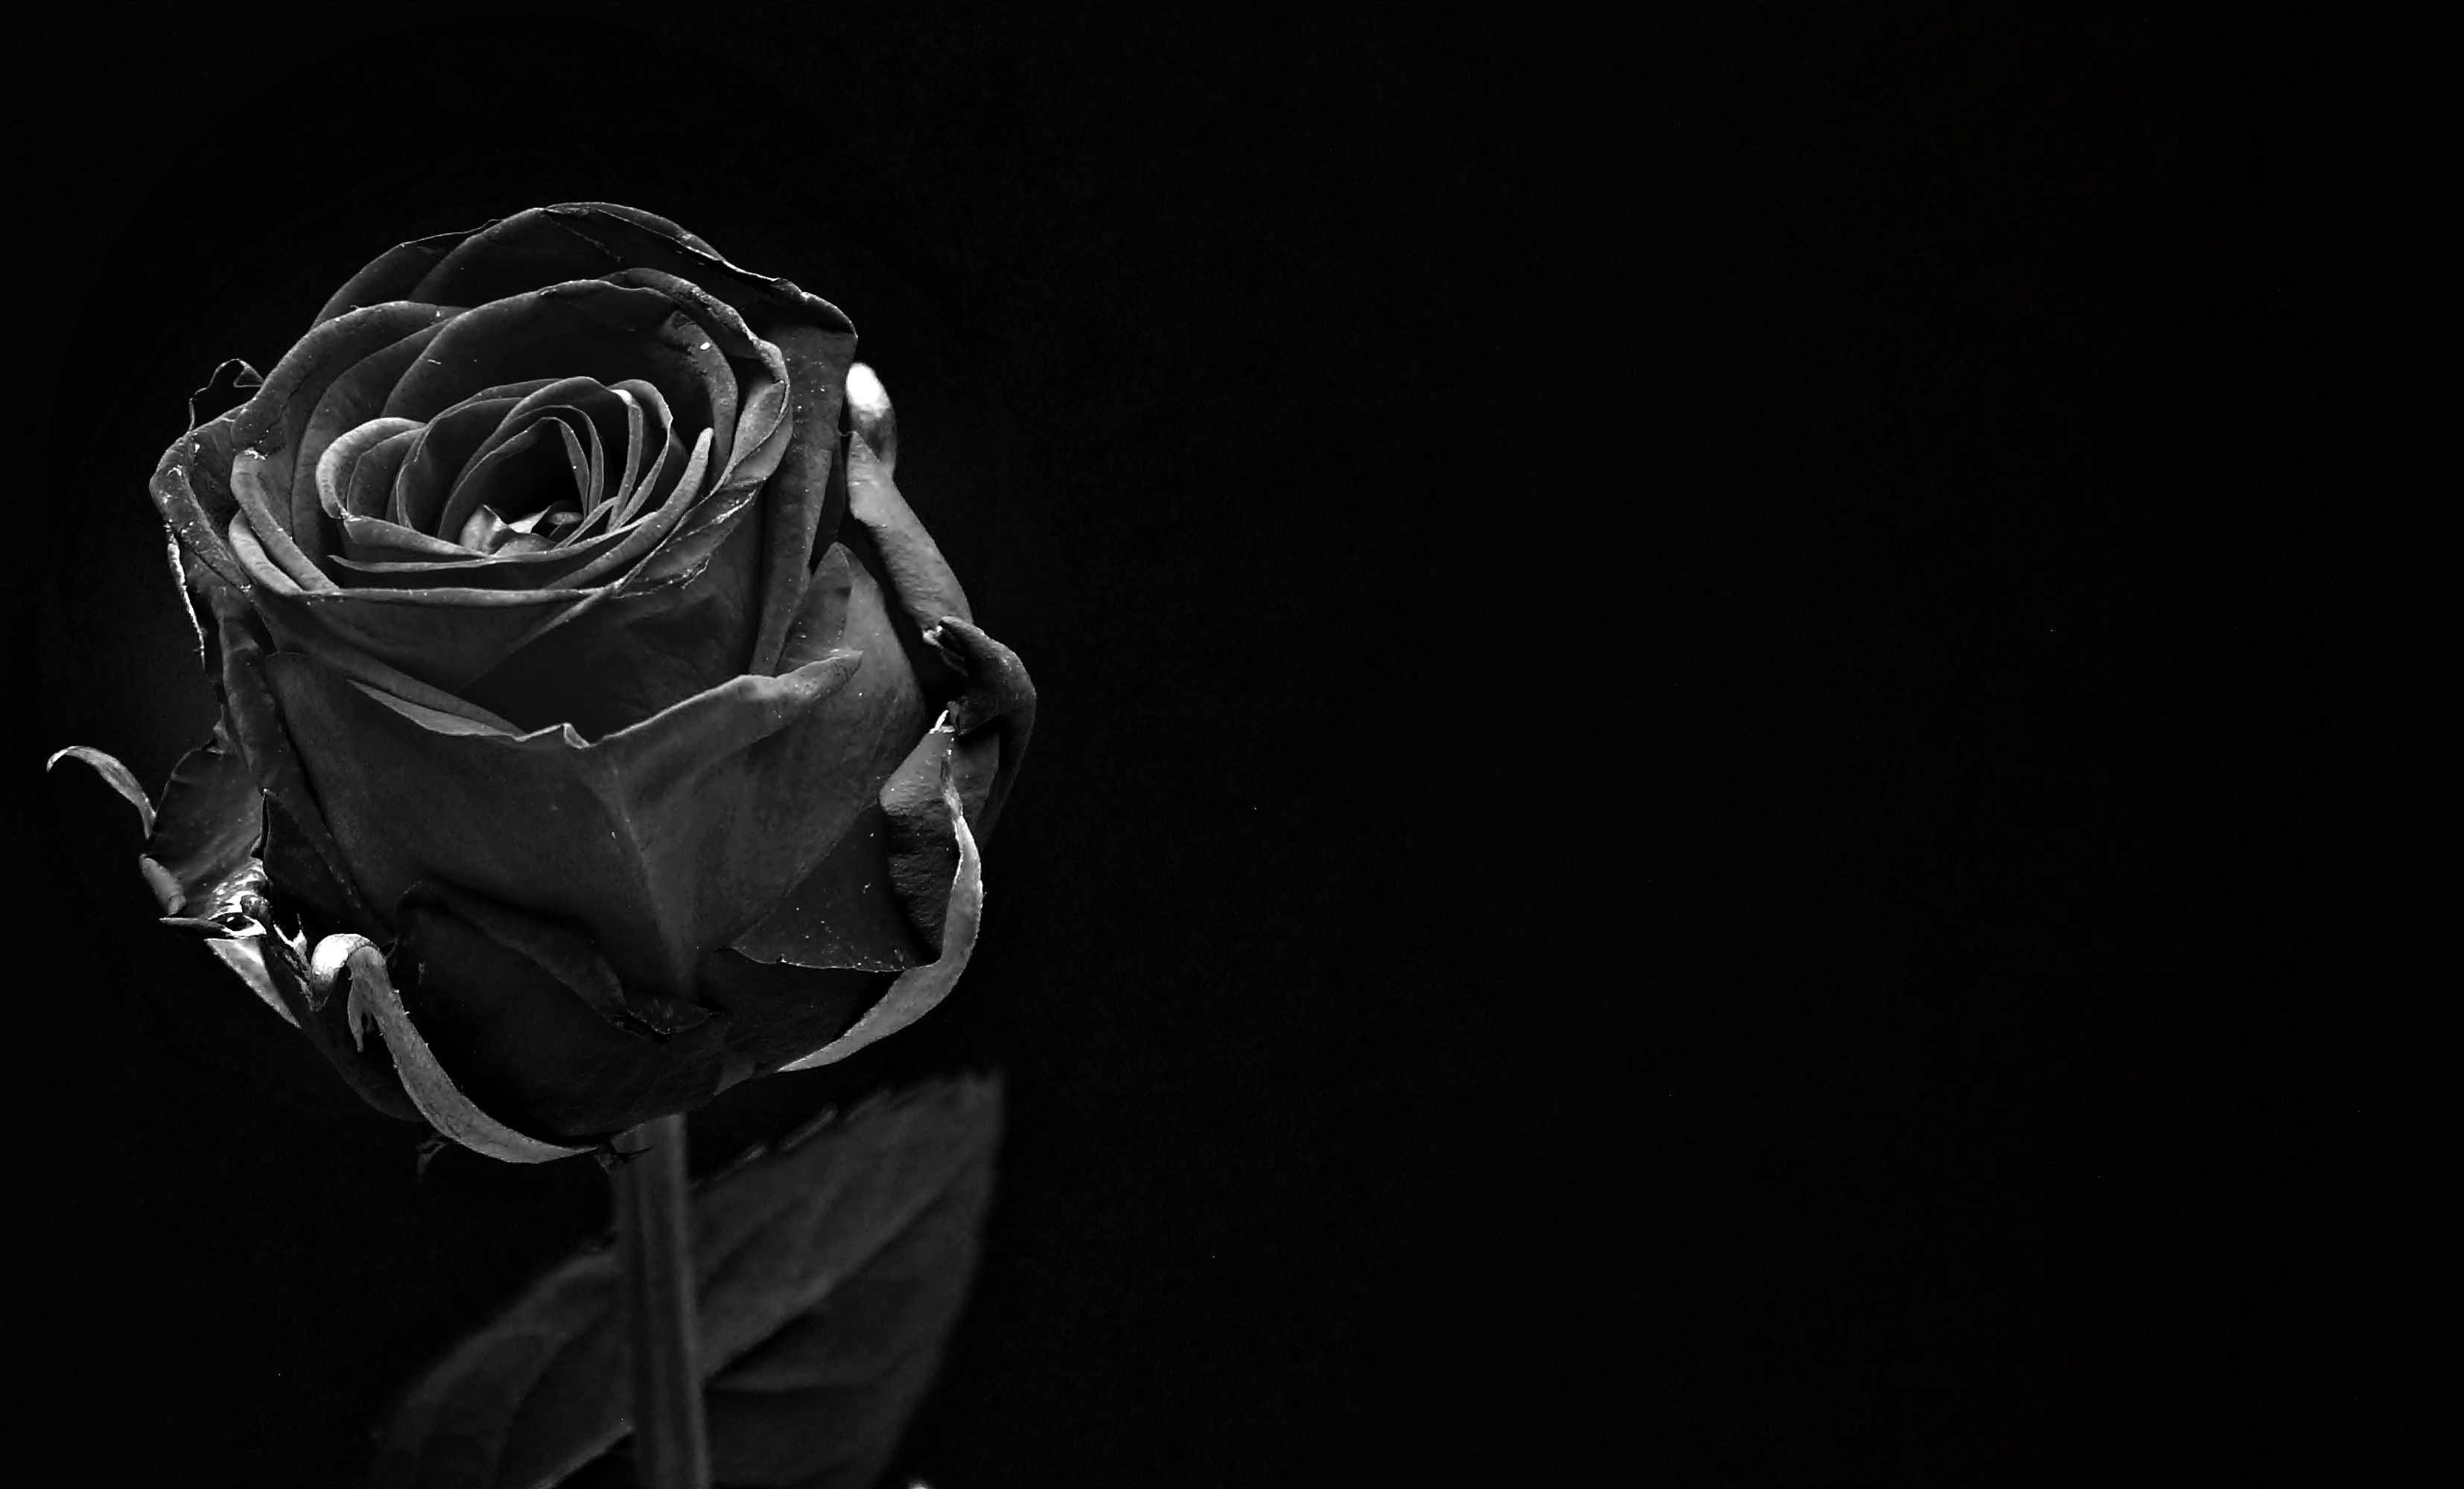
blossom, light, black and white, white, photography, flower, bloom, love, rose, darkness, black, monochrome, close, floral greeting, background, meditation, postcard, hope, greeting card, emotion, mourning, rose bloom, wellness, consolation, black background, monochrome photography, floral card, trauerkarte, black rose, black flower, black bloom